Square Up

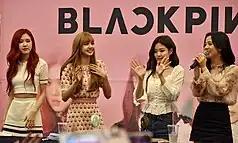
Blackpink at an autograph event for "Square Up" in Bundang on June 24, 2018

On the afternoon of June 15, Blackpink held a press conference for the release of "Square Up" at M-CUBE, Sinsa-dong, Seoul. On the same day, one hour prior to the mini album's release a countdown special live was broadcast on Naver's "V LIVE" broadcasting site featuring Blackpink discussing the new music. It garnered over 850,000 viewers. On June 16, "Blackpink Area", a Square Up concept pop-up store was made public to the fans, at the same location where "Blackpink House" was filmed, for 9 days. On June 23, the group appeared as guests on JTBC's "Idol Room" to promote the EP, making their debut on the show.